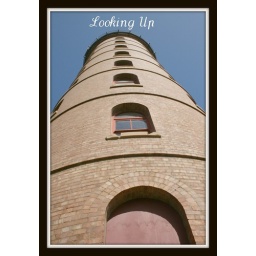
This water tower in east bundaberg is quite a tourist thing these days its a bit of a landmark here in bundy